David Brand

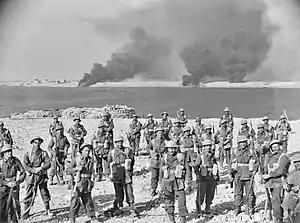
Tobruk, Libya, 22 January 1941. Brand is fifth right in the back row of this picture, as a member of C Company, 2/11th Infantry Battalion. Australian forces were in the process of capturing Tobruk from Italian forces, during Operation Compass.

Following the outbreak of World War II, Brand enlisted in the Australian Imperial Force on 23 November 1939. As a private, he was assigned to the 2/11th Battalion, part of the 6th Division, which embarked for the Middle East on 20 April 1940. Brand fought in the North African campaign, including the advance on Benghazi, and was promoted to corporal before the 2/11th was sent to the Greek campaign, in which he was seriously wounded on 24 April 1941.